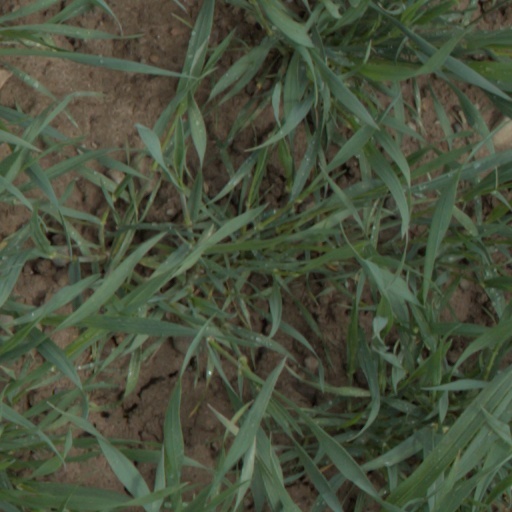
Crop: wheat